Demerara rebellion of 1823

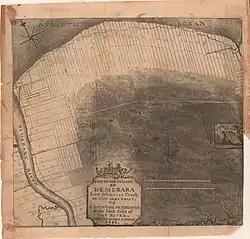
Map of northern coast of today's Georgetown Guyana in 1823, showing the plantations as neat narrow strips perpendicular to the coast

On 25 August, the Governor Murray constituted a general court-martial, presided over by Lt.-Col. Stephen Arthur Goodman. Despite the initial revolt passing largely peacefully with slave masters locked in their homes, those who were considered ringleaders were tried at set up at different estates along the coast and executed by shooting; their heads were cut off and nailed to posts. A variety of sentences were handed out, including solitary confinement, lashing, and death. Bryant (1824) records 72 slaves having been sentenced by court-martial at the time of publication. He noted that 19 of the 45 death sentences had been carried out; a further 18 slaves had been reprieved. The bodies of those executed were hung up in chains by the side of a public road in front of their respective plantations and left to rot for months afterwards.